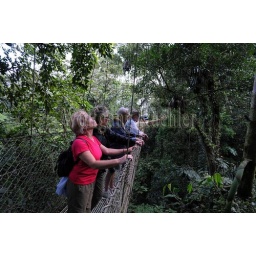
Costa rica, near arenal, rain forest canopy walk, tourists on hanging bridge